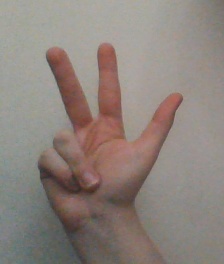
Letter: al